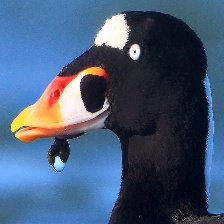
Species: SURF SCOTER
Scientific name: MELANITTA PERSPICILLATA
ImageNet parent category: drake